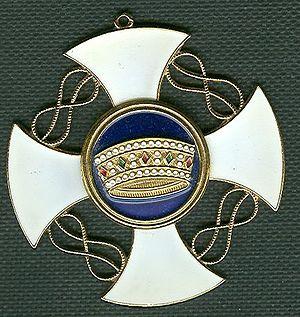
L'ordre de la Couronne de fer est un ordre honorifique fondé le 5 juin 1805 à Milan par Napoléon Iᵉʳ, agissant en tant que roi du Royaume d'Italie, sur le modèle de la Légion d'honneur.